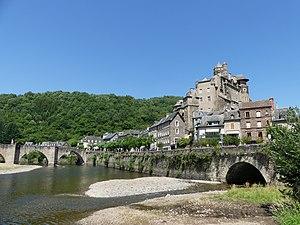
Le confluent de la Coussane (qui arrive de la droite) et du Lot, à Estaing, Aveyron, France.
La Coussane ou Coussanne est un ruisseau français qui coule dans le département de l'Aveyron, en ancienne région Midi-Pyrénées, donc en nouvelle région Occitanie. C'est un affluent droit du Lot, donc un sous-affluent de la Garonne.